Utahraptor

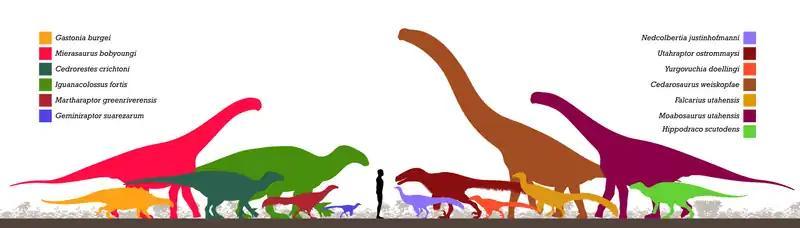
"Utahraptor" (red, right) and other dinosaur fauna from the Cedar Mountain Formation

"Utahraptor" was unearthed from the Yellow Cat Member, which during the Berriasian to Late Valanginian was a semiarid area with floodplain prairies, riverine forests, and open woodlands predominated by conifers (Pinophyta), ferns (Polypodiopsida), hornworts (Anthocerotophyta) and other vascular plants. During the description of "Mierasaurus", it was interpreted that there was also a waterlogged bog-like environment. There is believed to have been a short wet season. This is supported by the presence of charred spores and other carbonized plant debris in the pollen maceral that indicate the occurrence of ancient wildfires ignited during periods of low precipitation.